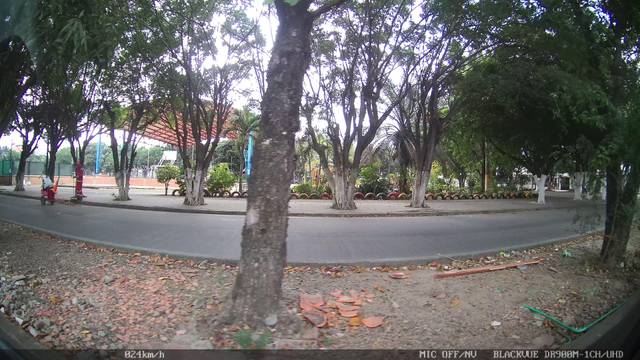
Region: Colombia
Coordinates: 7.907, -72.495